Wavy Navy (video game)

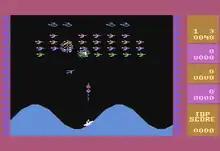
Atari 8-bit screenshot

The core enemies are planes grouped in a formation, similar to "Galaxian", that break off and dive at the player's boat. Other flying enemies are machine gun-equipped helicopters, Exocet missiles, and bomb-dropping jets. The helicopters take the place of the flagships in "Galaxian", sitting atop the rows of planes. Mines also appear in the water.